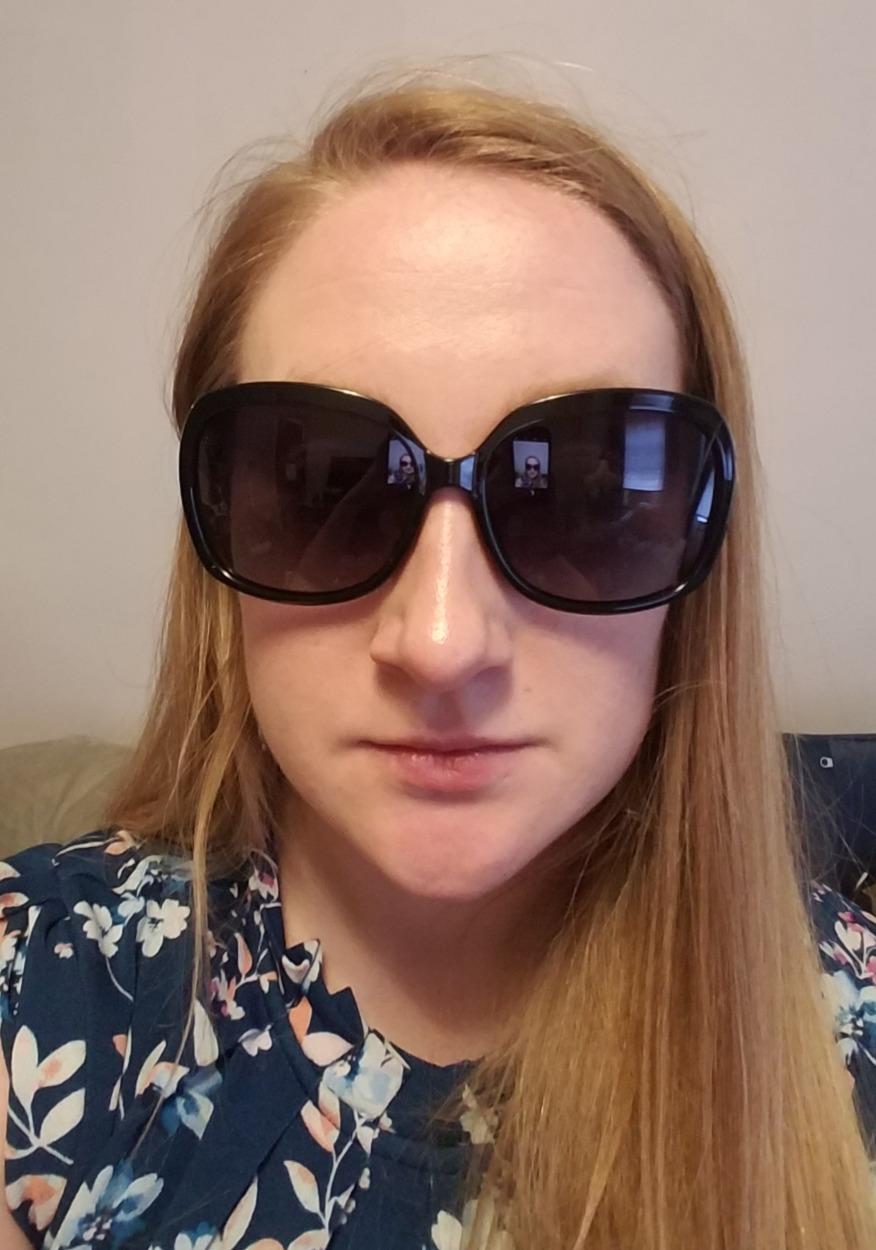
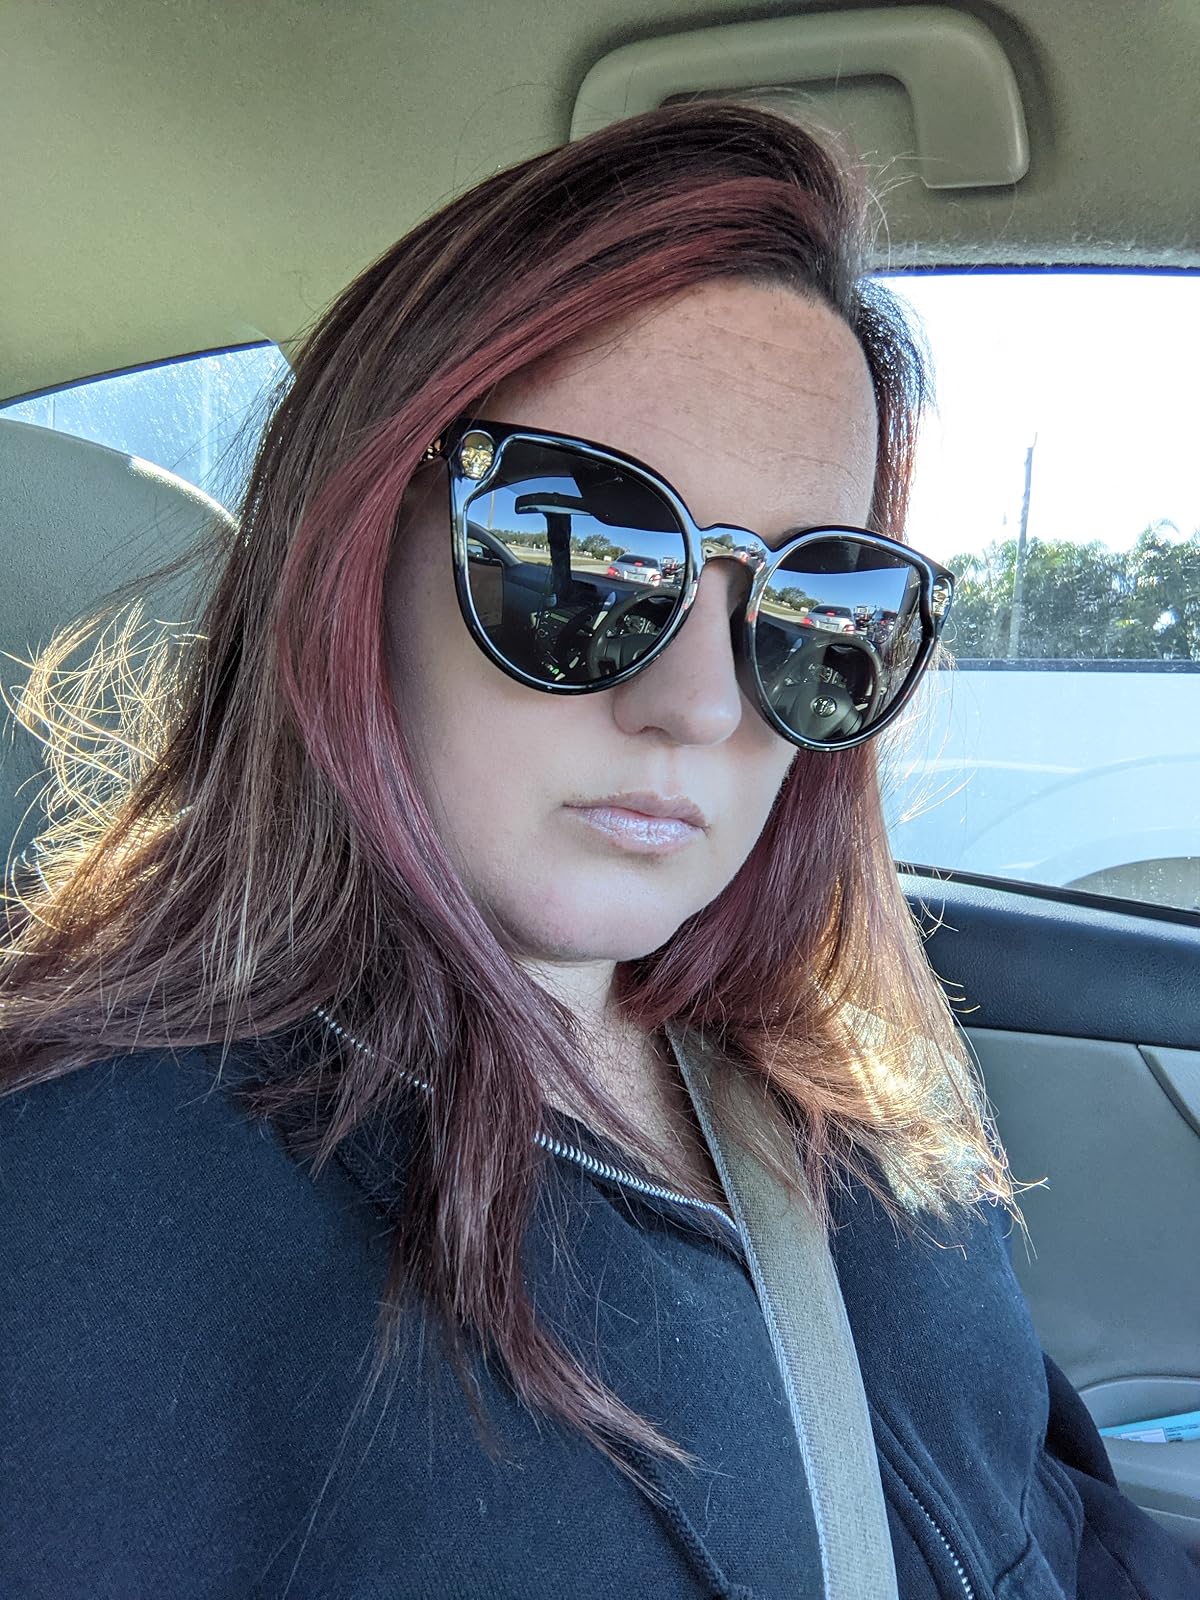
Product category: accessories_sunglasses
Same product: no